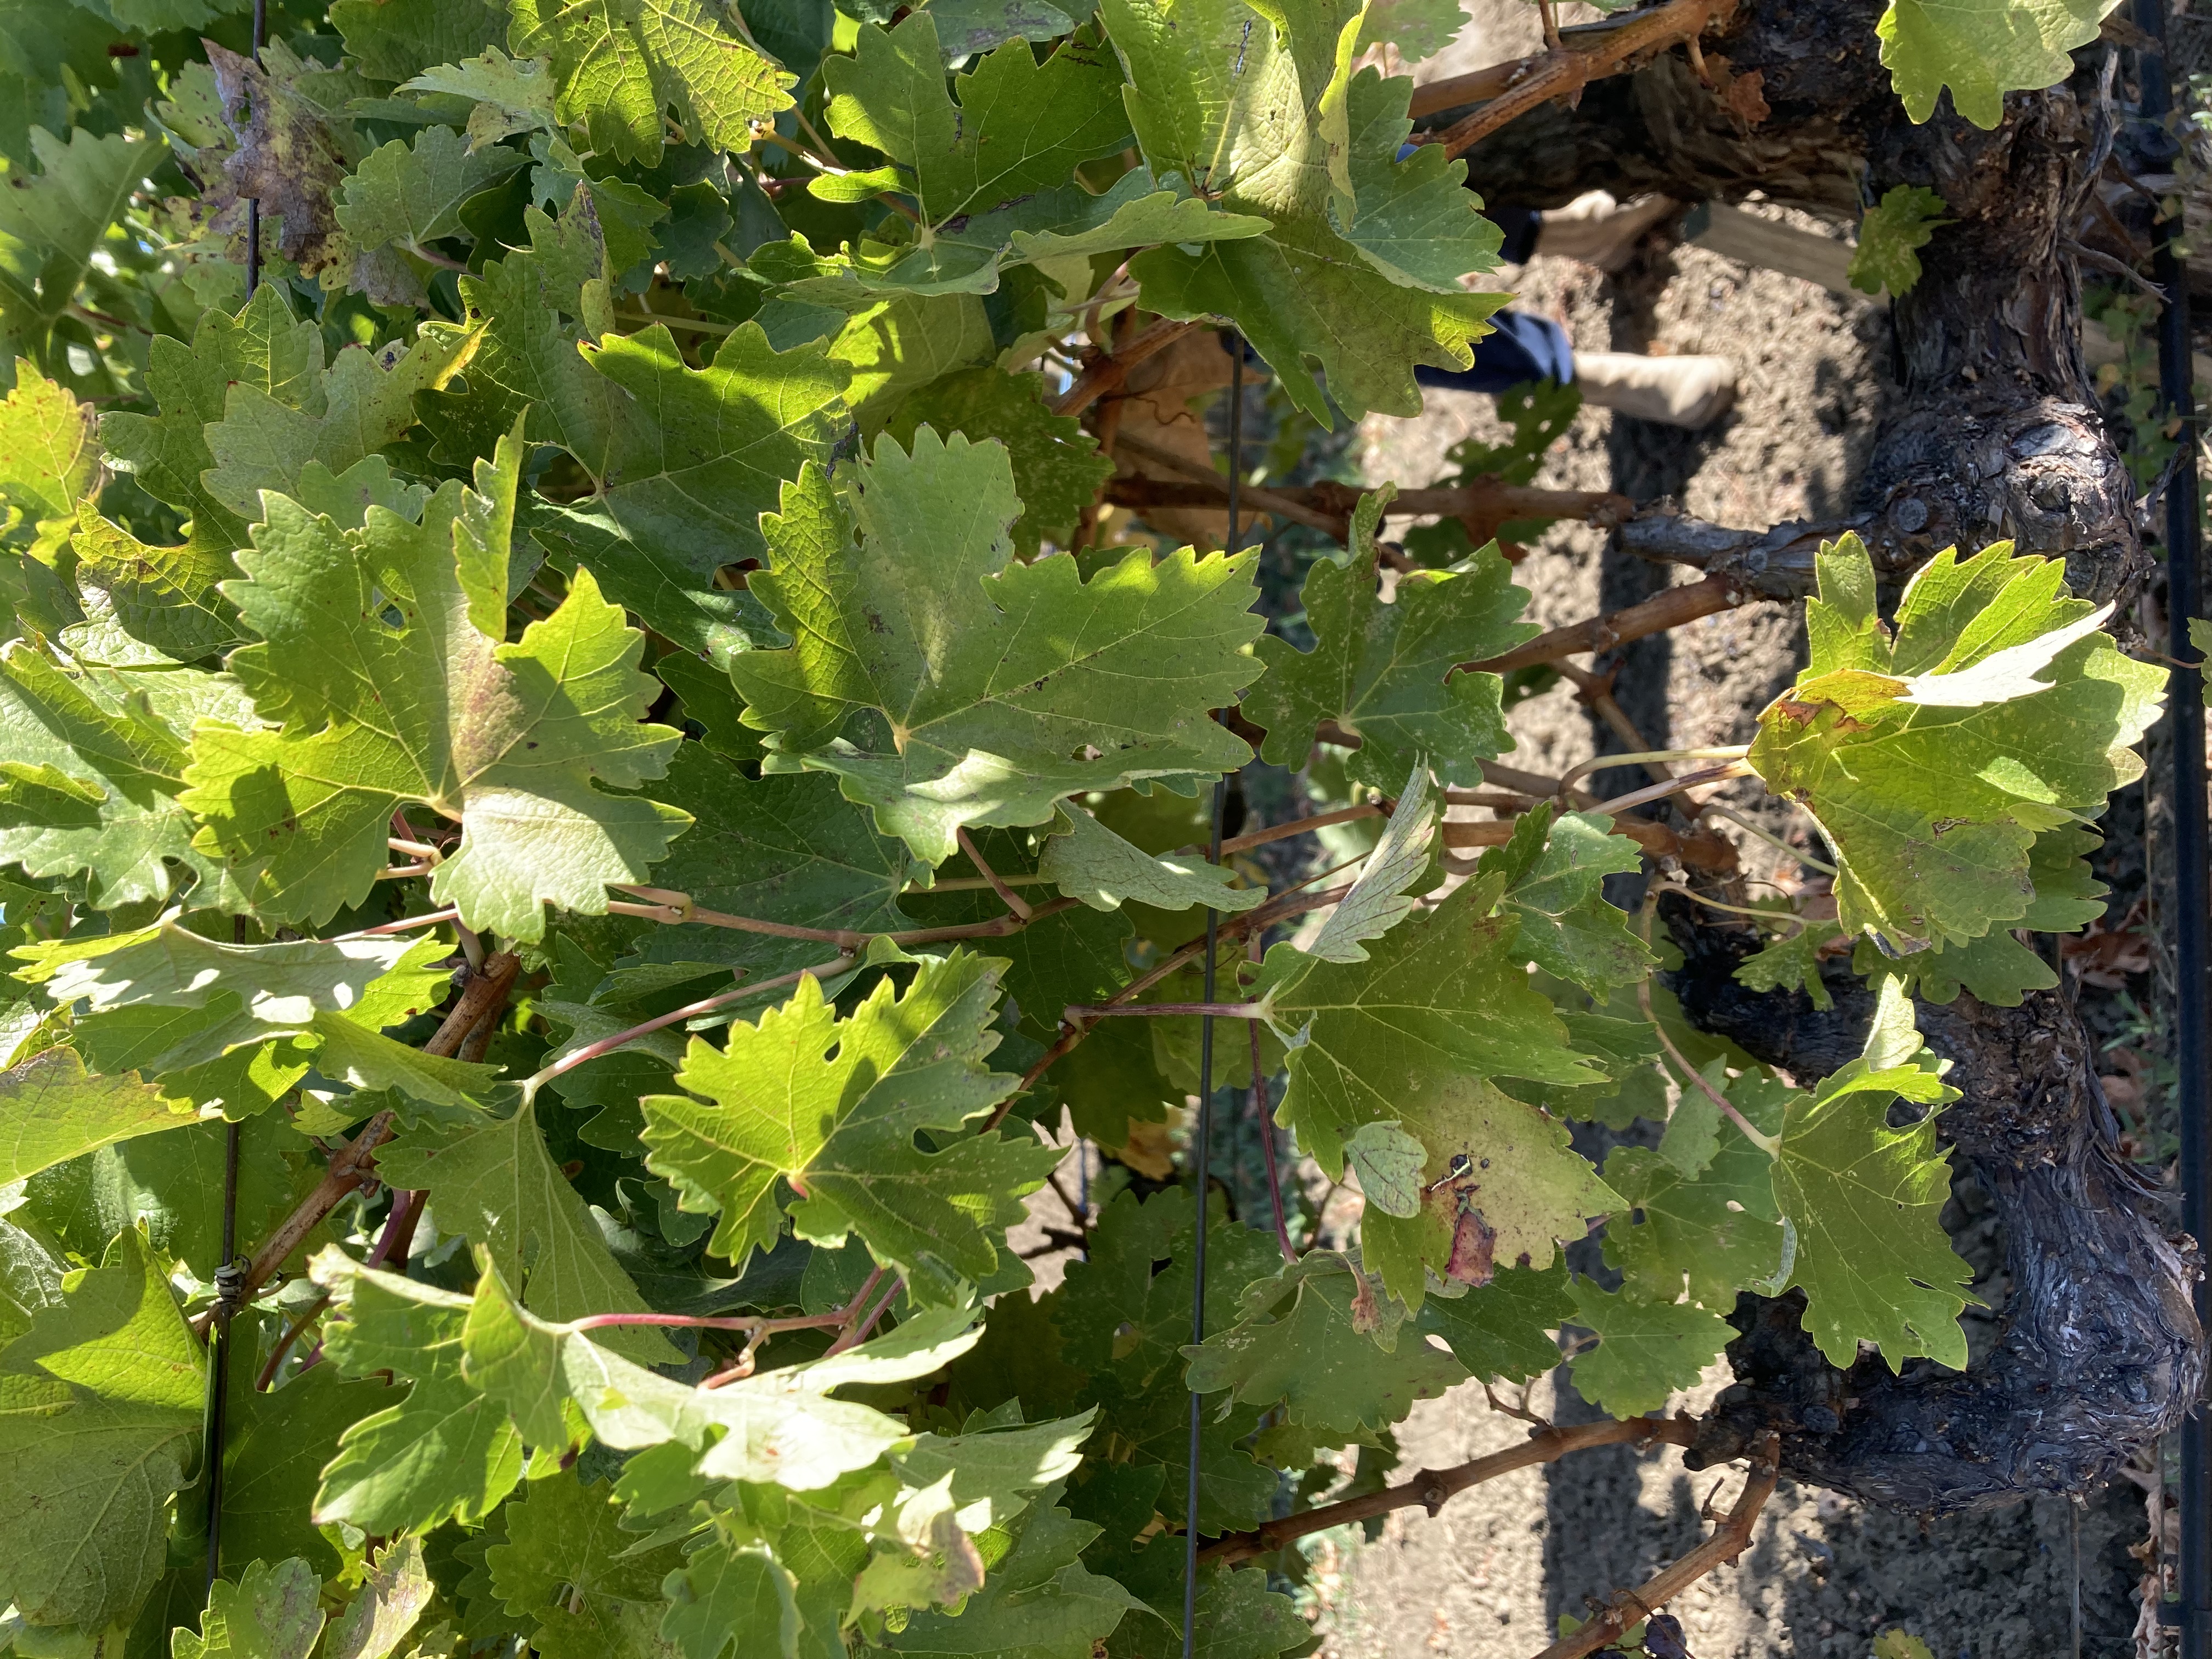
Label: No Virus